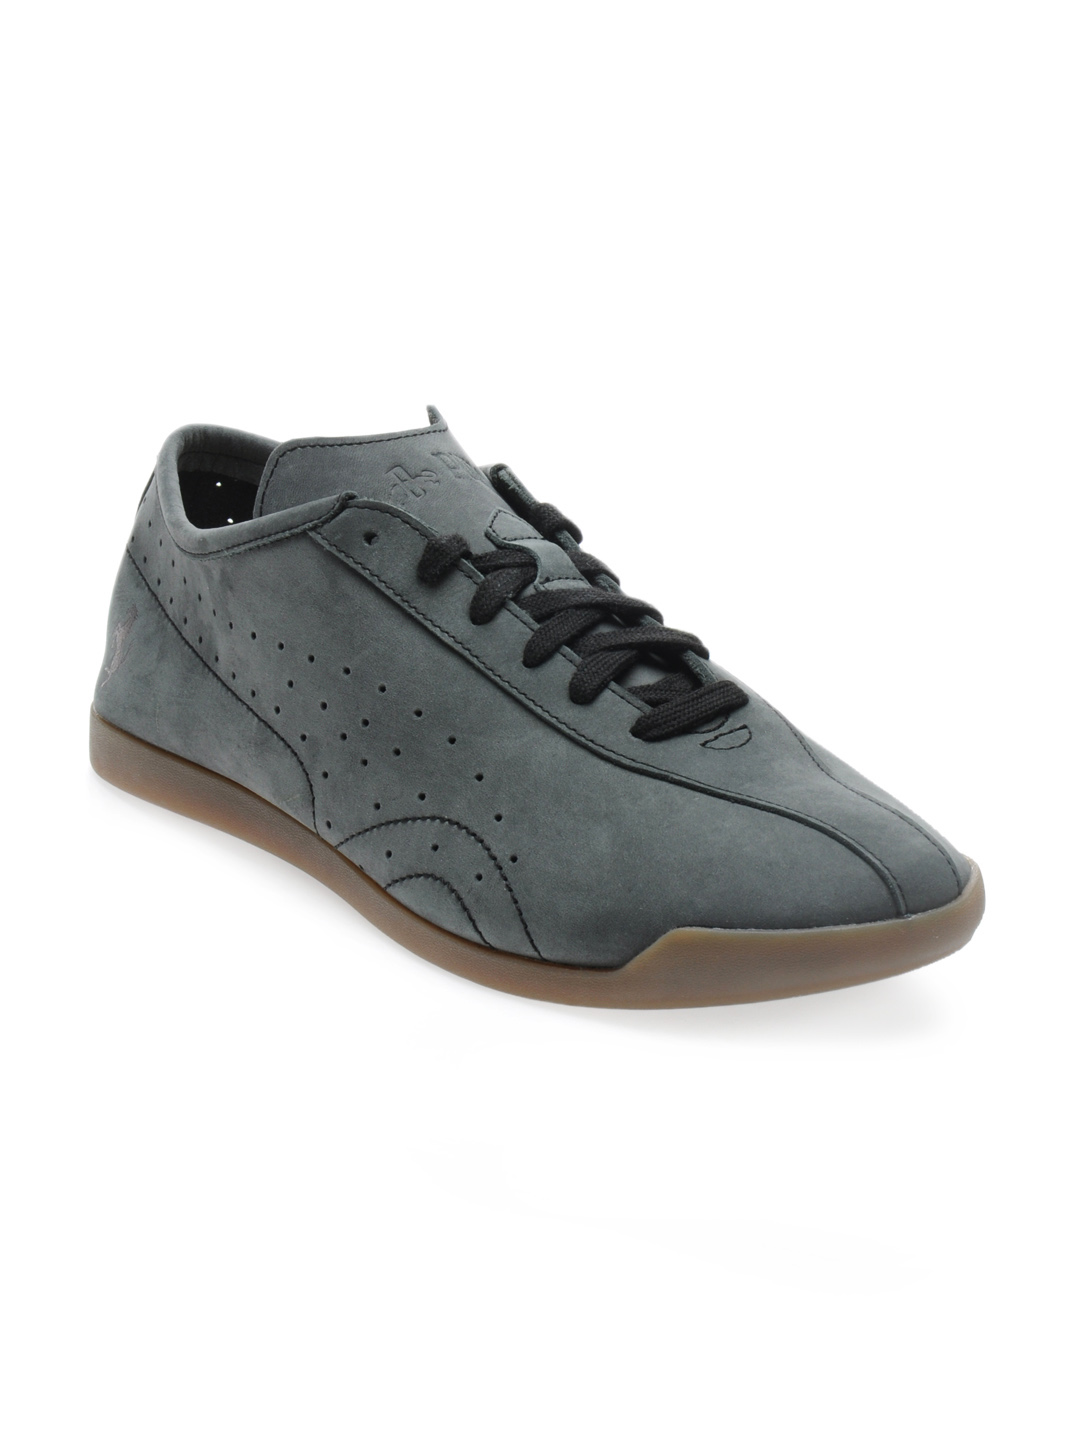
Puma Men Grey Vintage Ferrari Shoes
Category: Footwear / Shoes / Casual Shoes
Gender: Men
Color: Grey
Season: Summer 2012
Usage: Casual